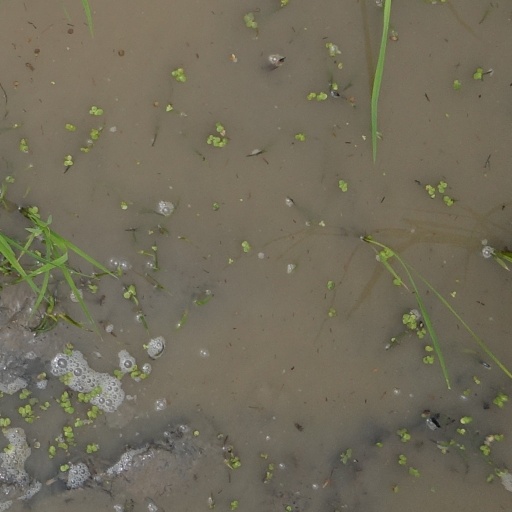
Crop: rice